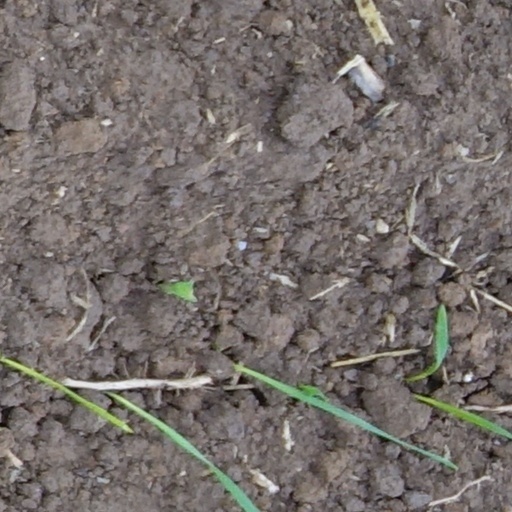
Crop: wheat